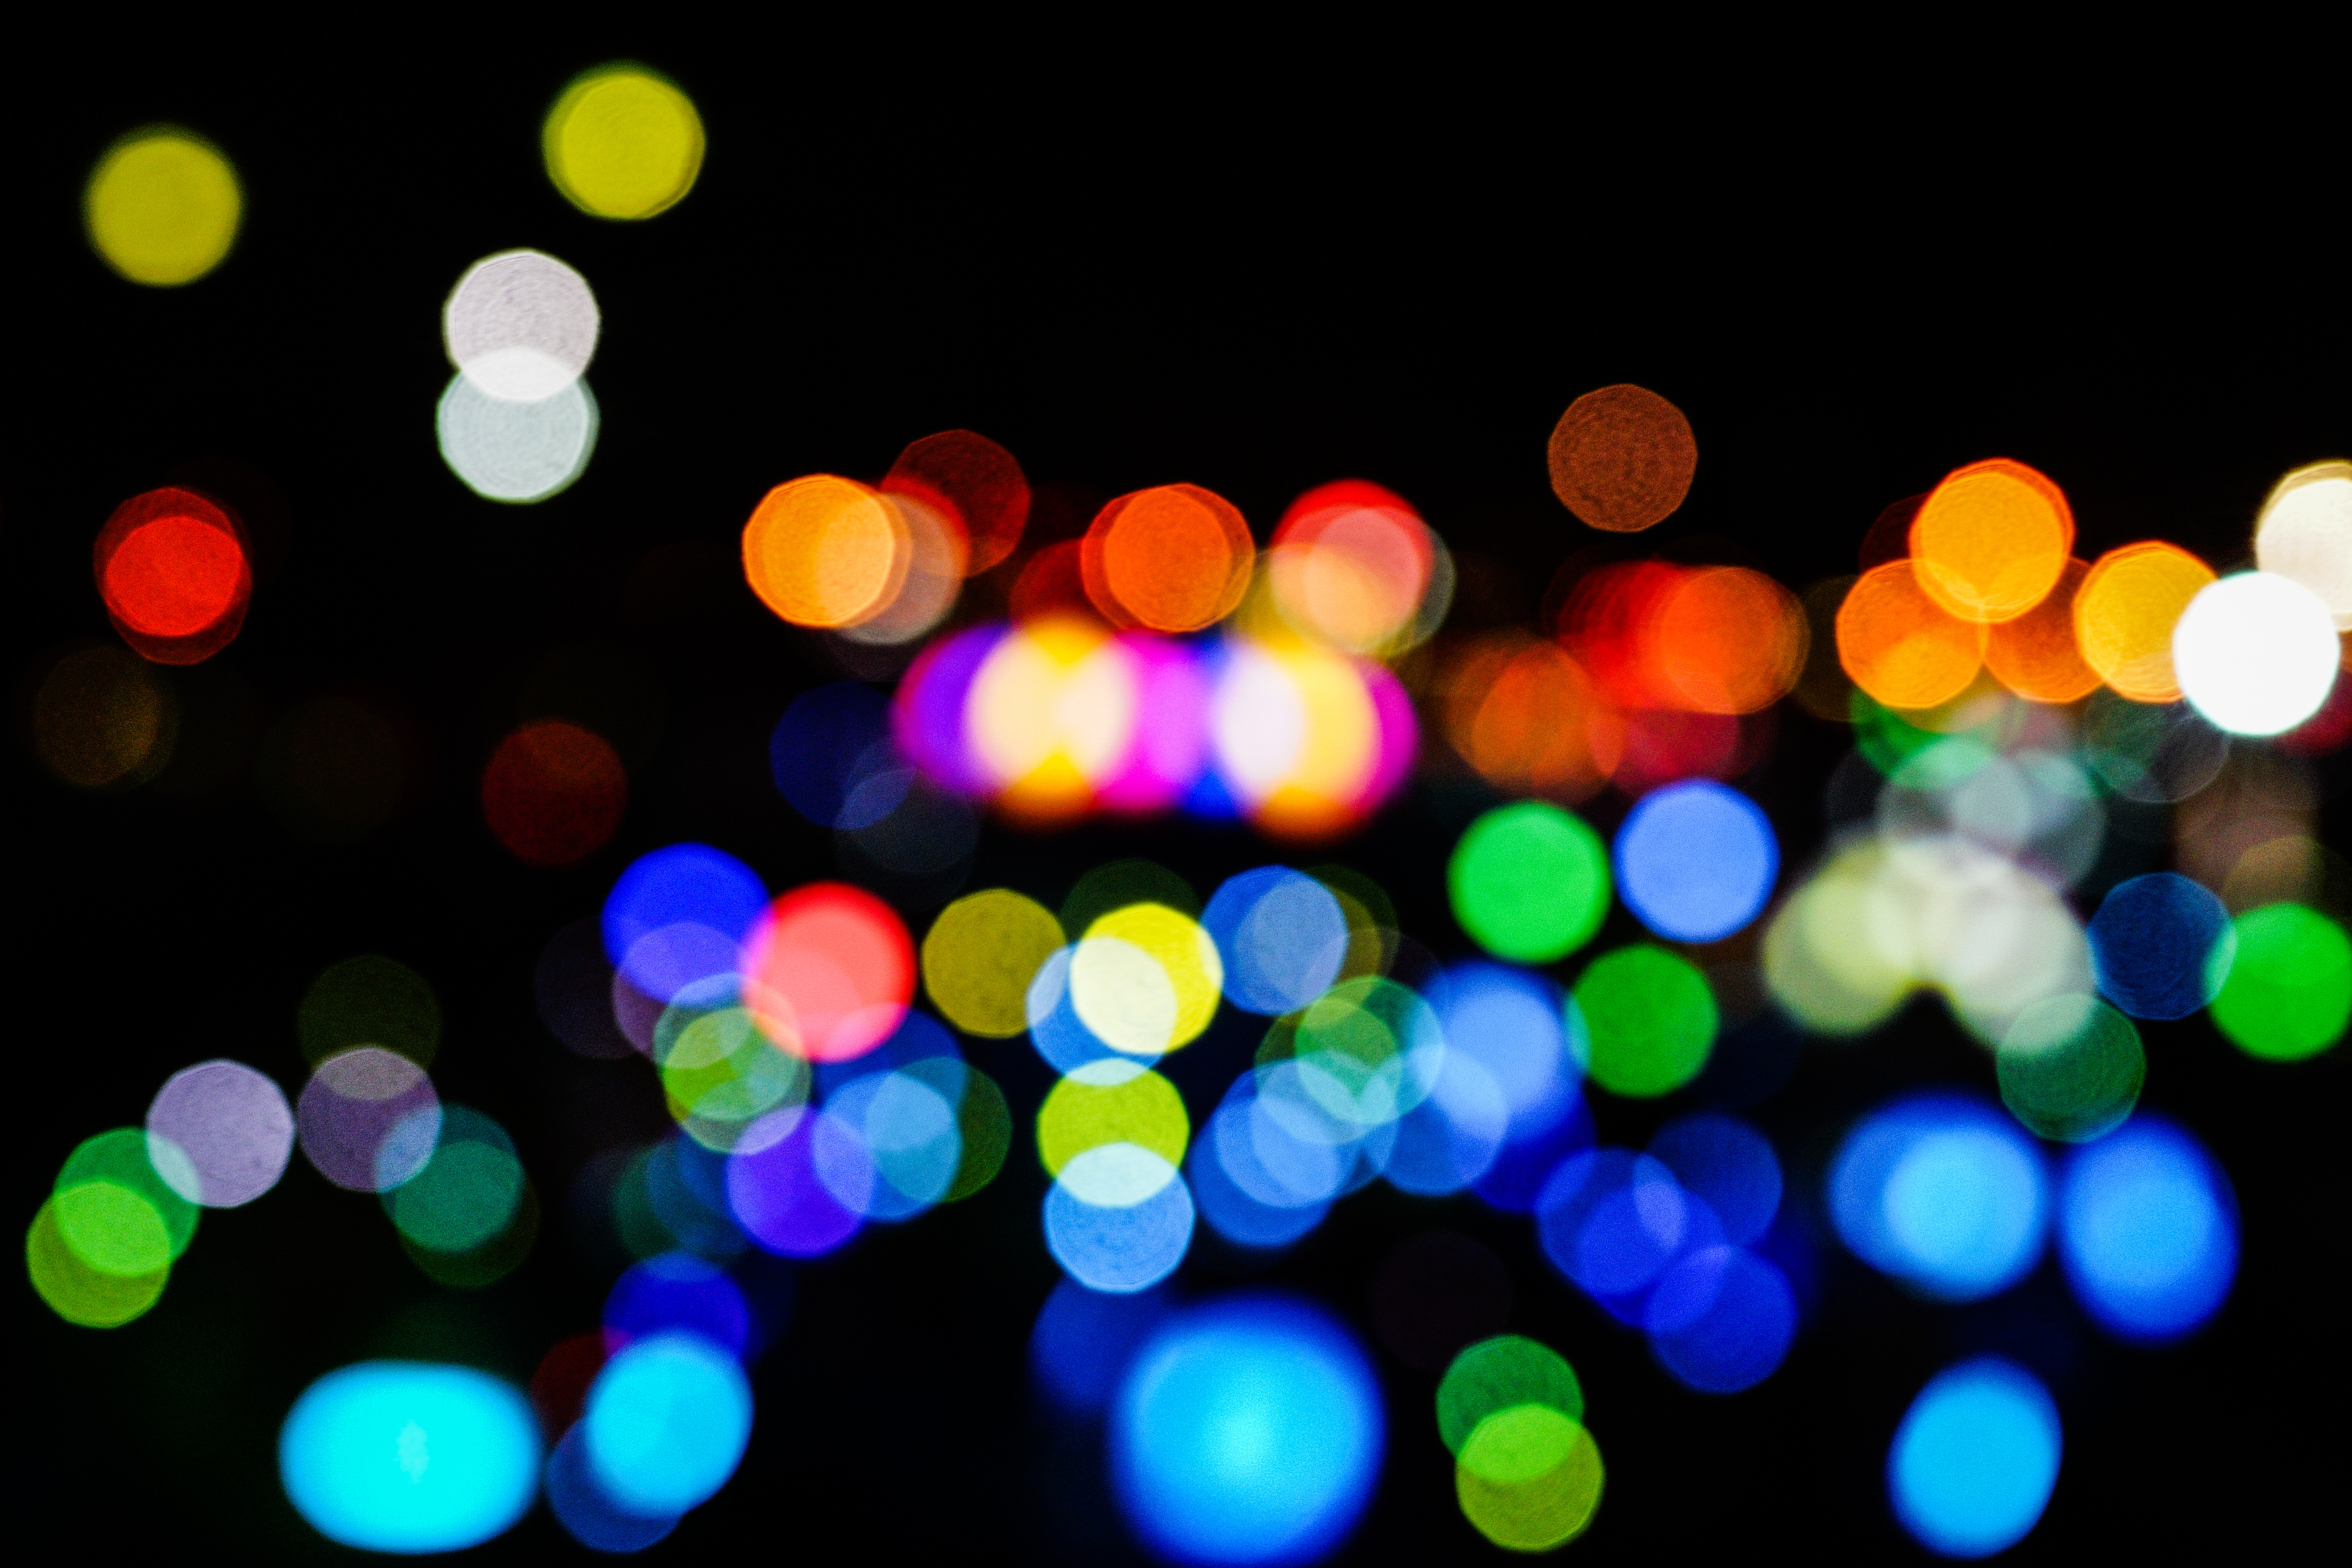
light, bokeh, abstract, night, flower, petal, color, yellow, lighting, toy, circle, colour, dream, kunst, farbe, fantasie, idea, shape, abstrakt, vorstellung, traum, progress, innovation, macro photography, sch nheit, idee, kaizen, phantasy